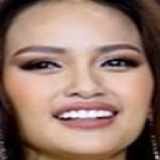
hoa hậu Ngọc Châu